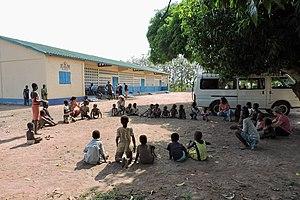
L'éducation au Togo, ou système éducatif togolais, concerne l'ensemble des institutions publiques et privées du Togo ayant pour fonction d'assurer et de développer l'éducation sur l'ensemble du territoire du pays.
Wonougba est une localité située au sud du Togo, dans la Région maritime et la préfecture du Zio, à 91 km de la capitale Lomé.